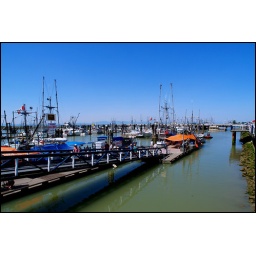
blue sky over steveston